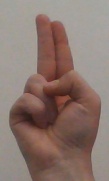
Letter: taa